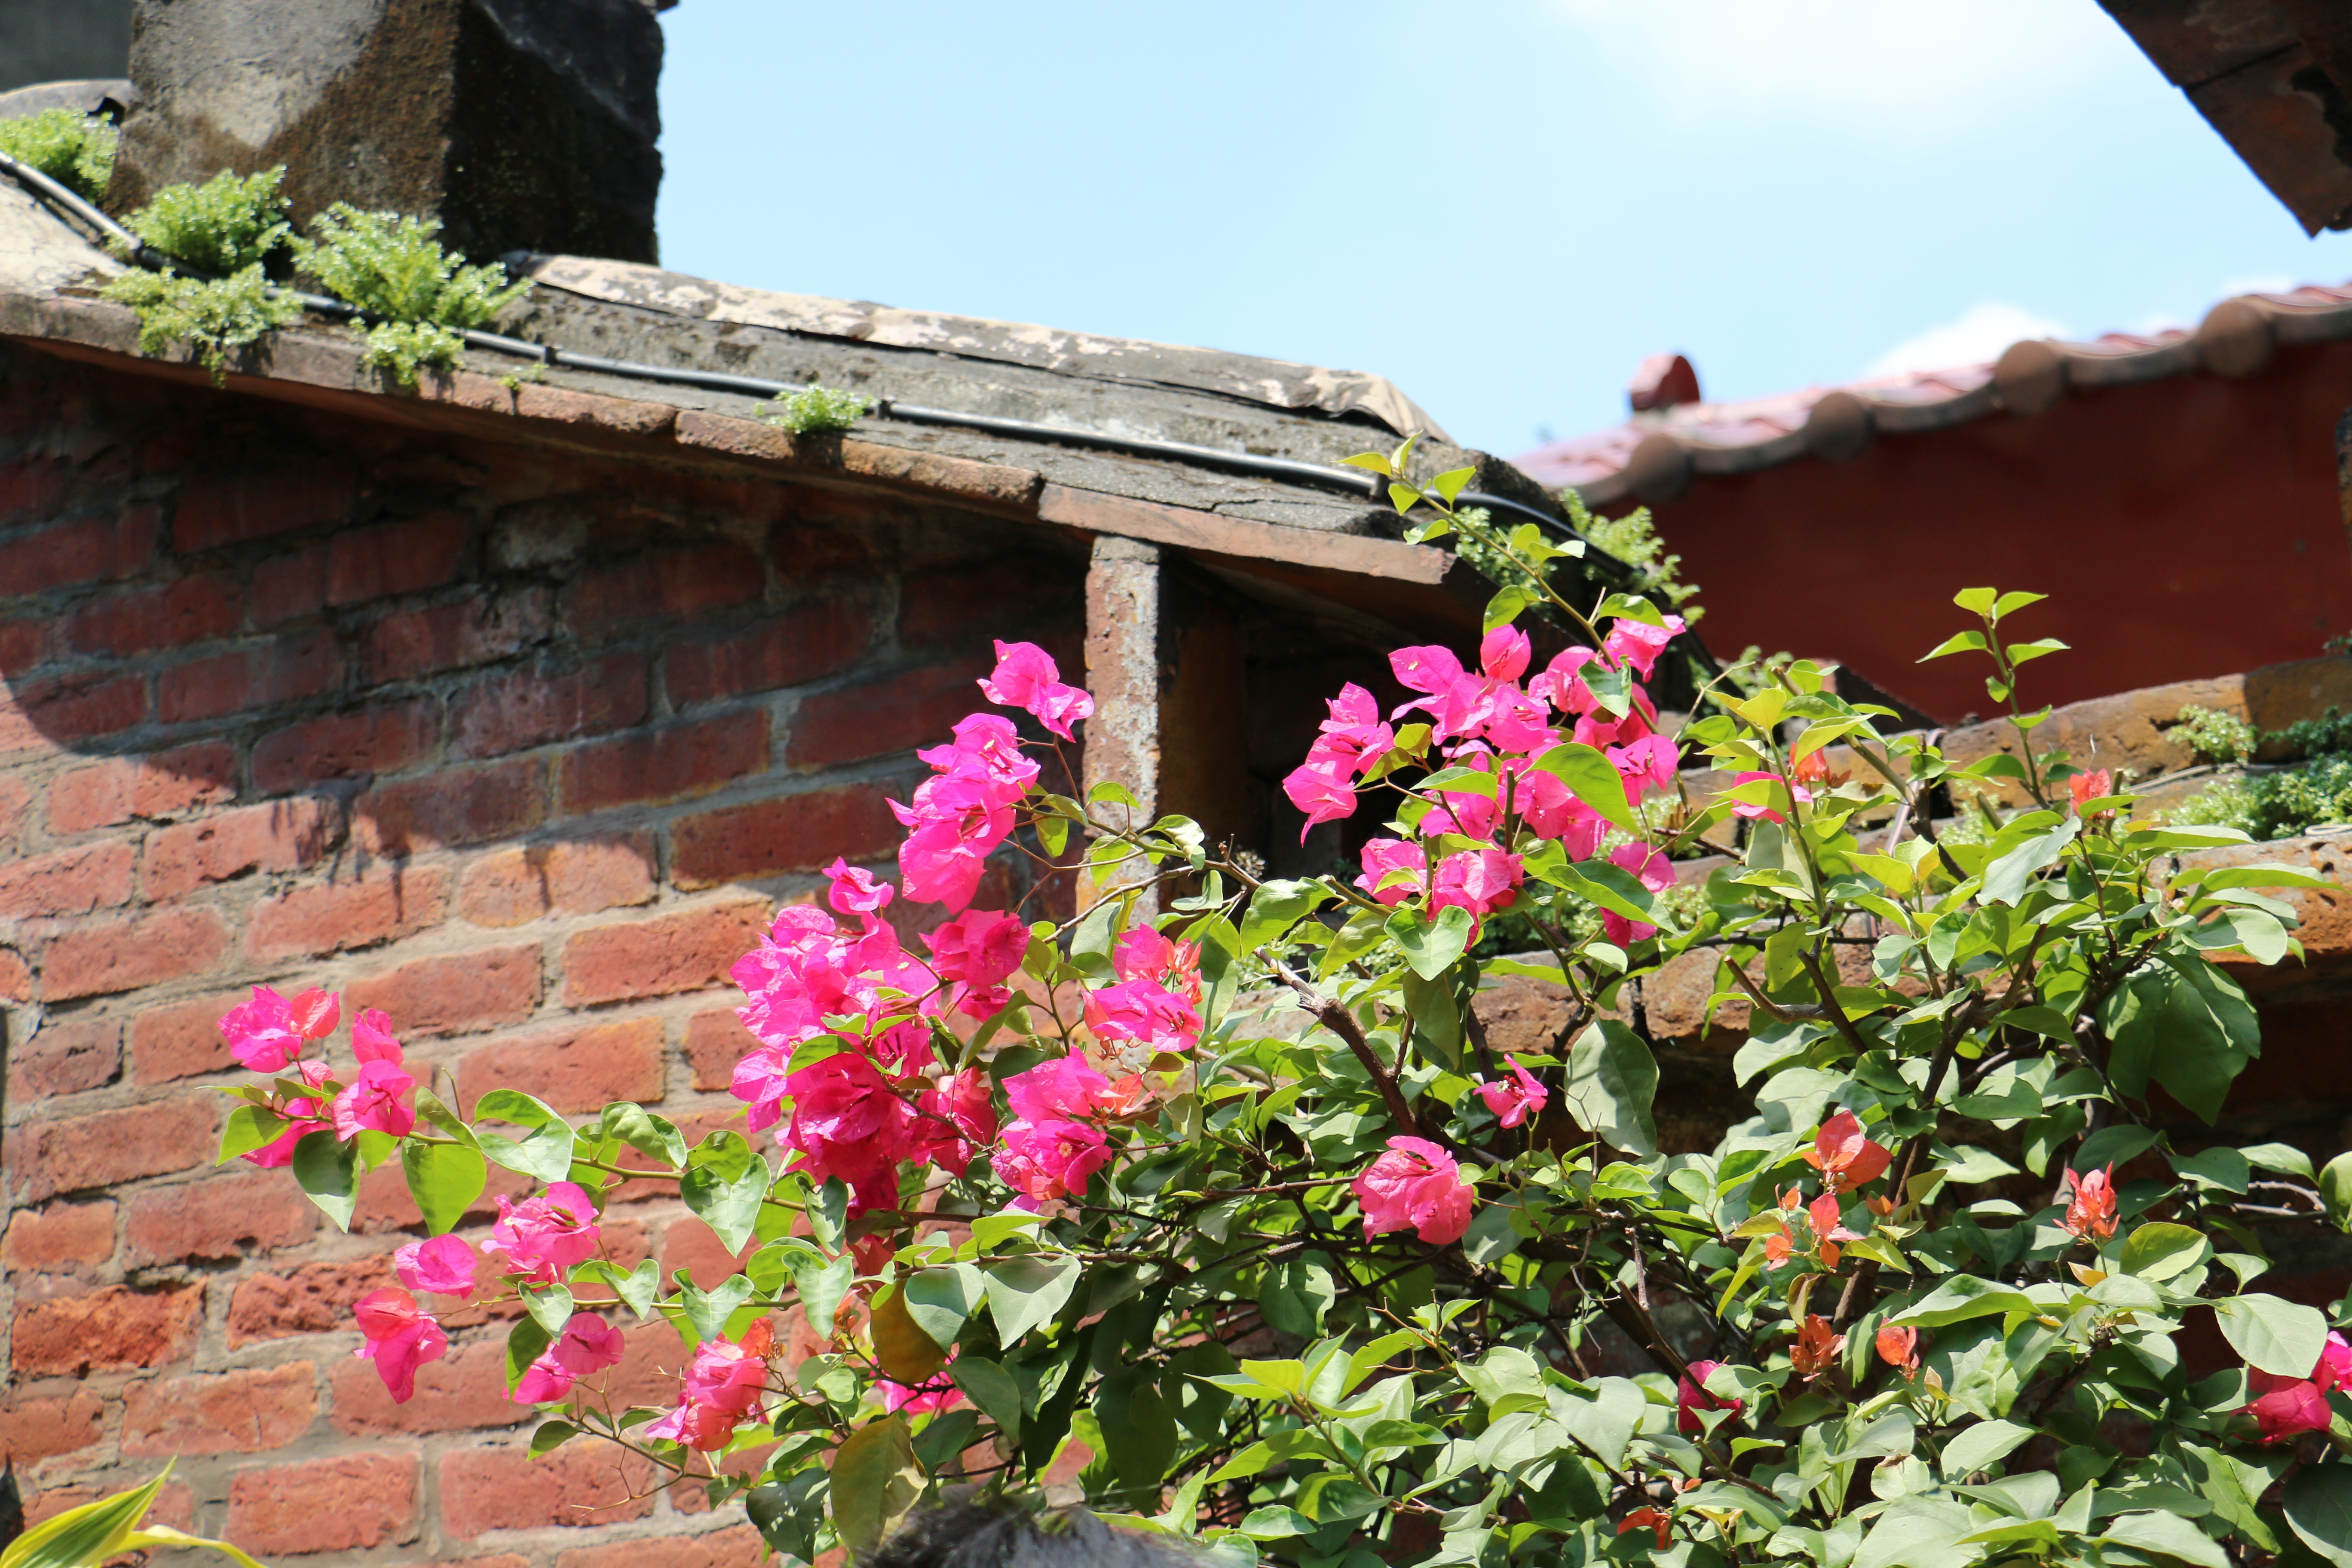
plant, flower, wall, botany, garden, flora, shrub, yard, flowering plant, land plant